Which point is corresponding to the reference point?
Reference image:
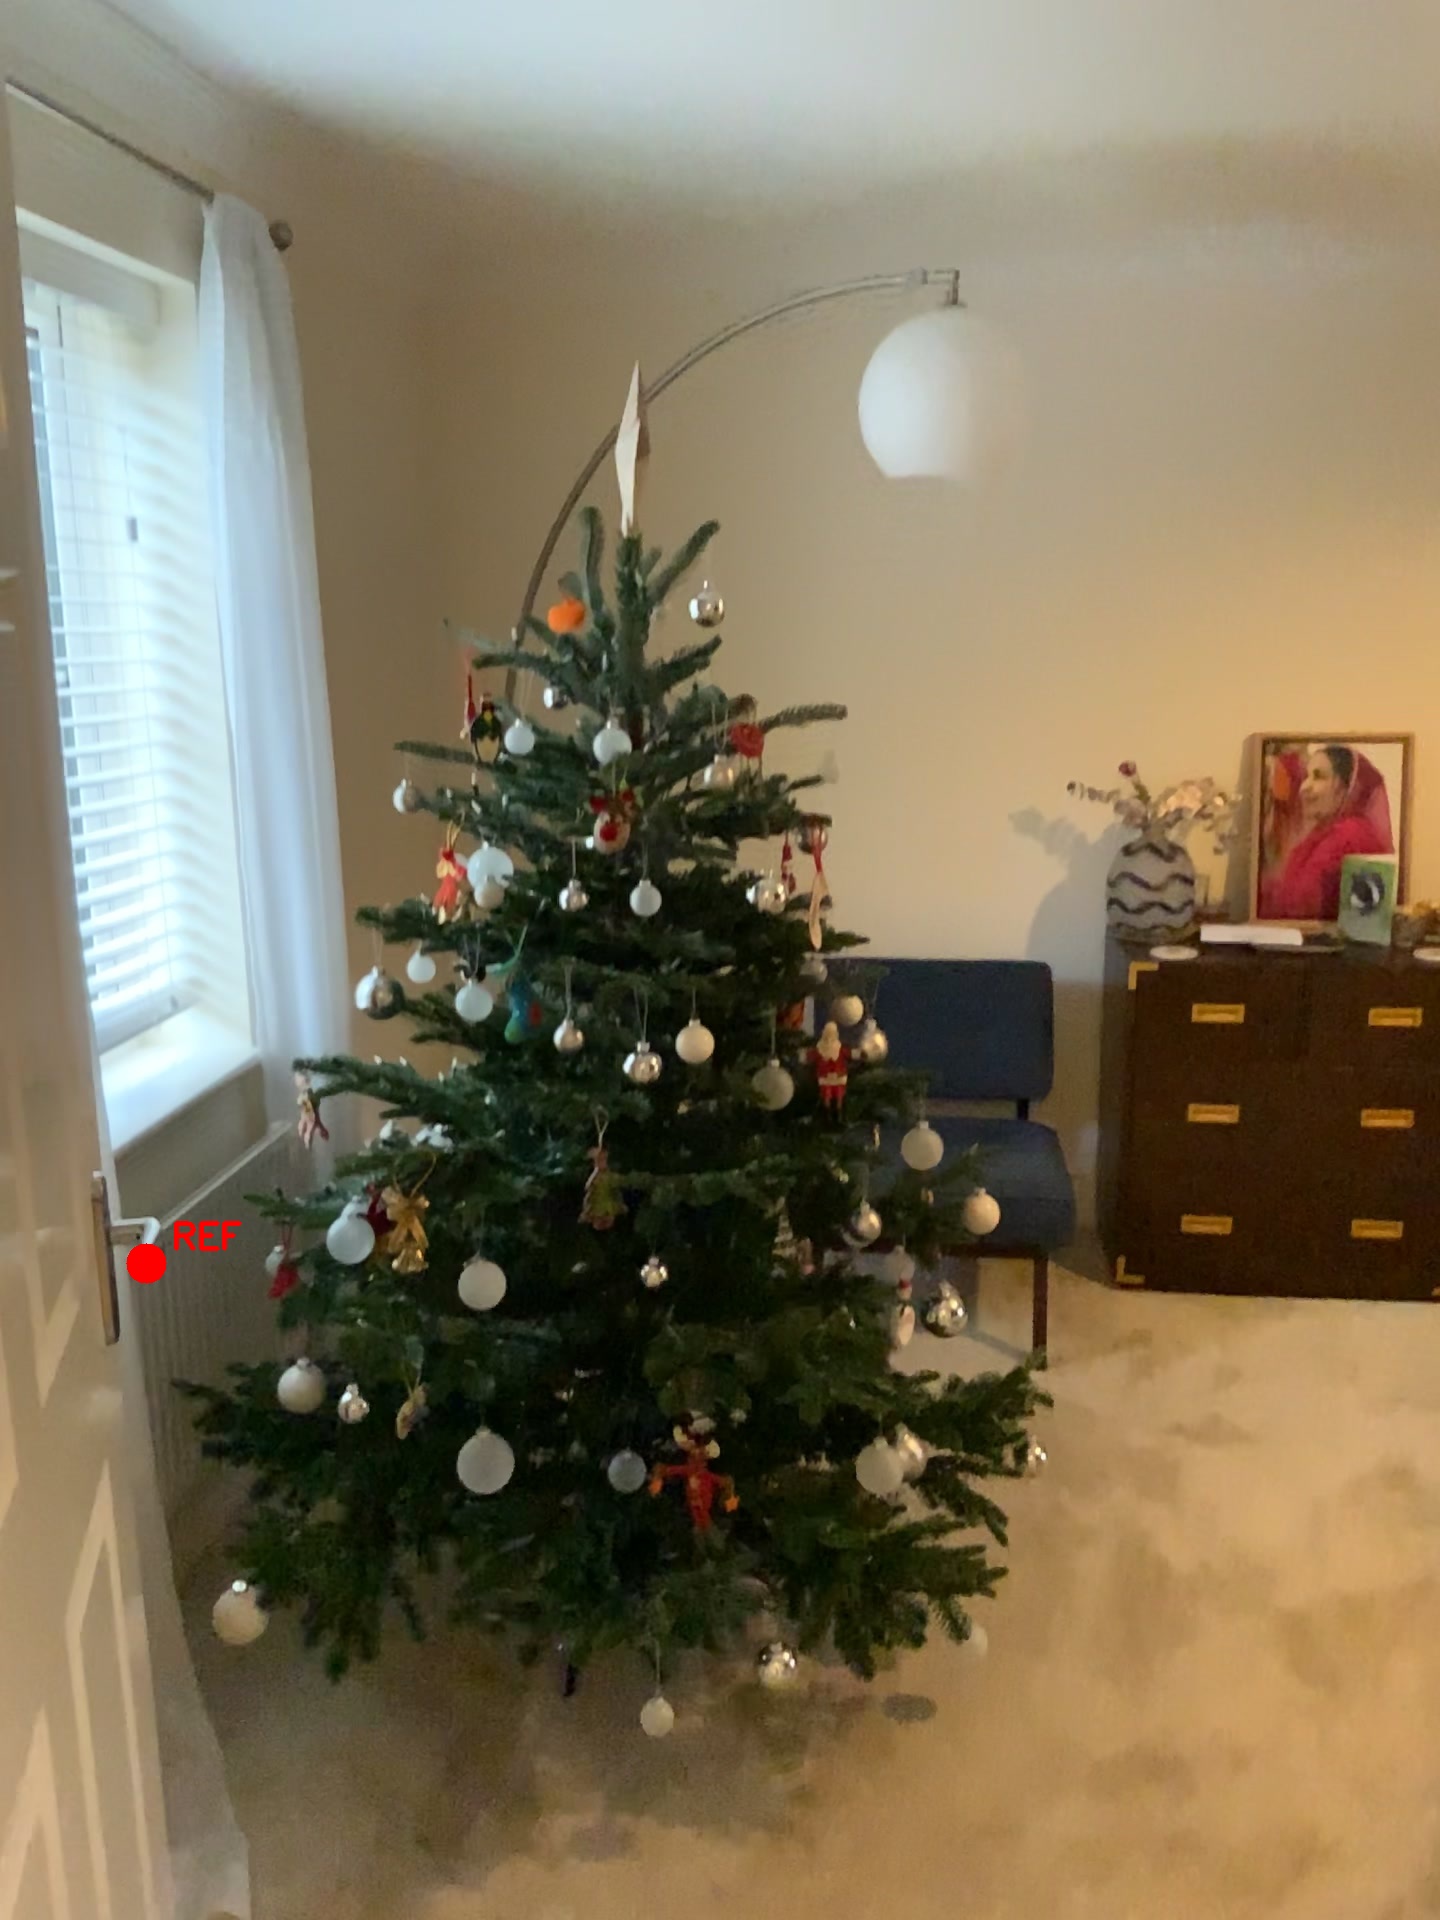
Option image:
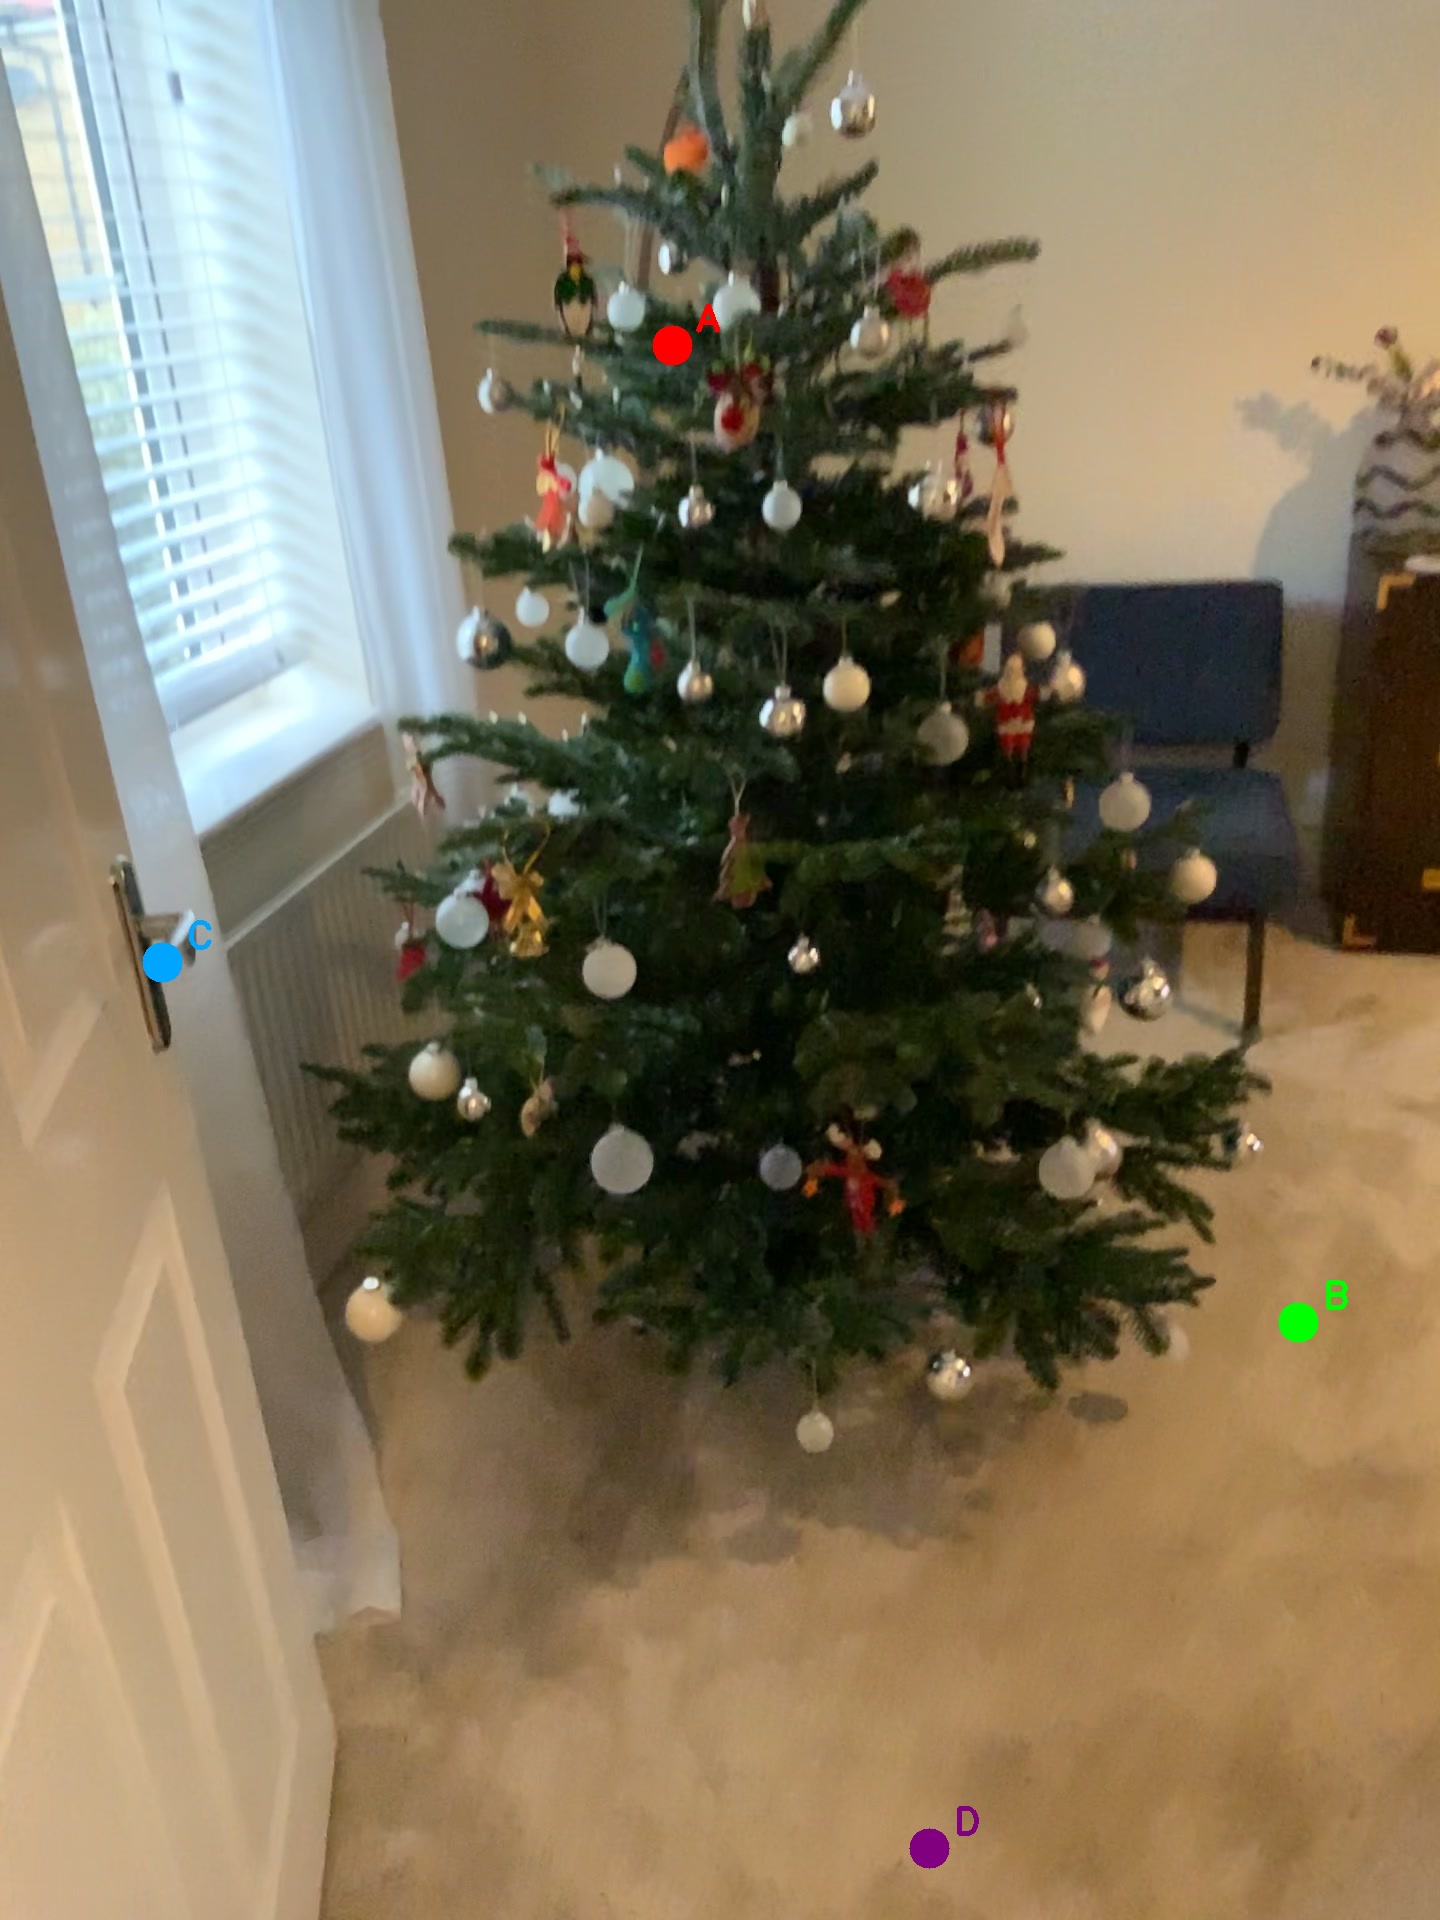
Choices:
Point A
Point B
Point C
Point D
Answer: (C)